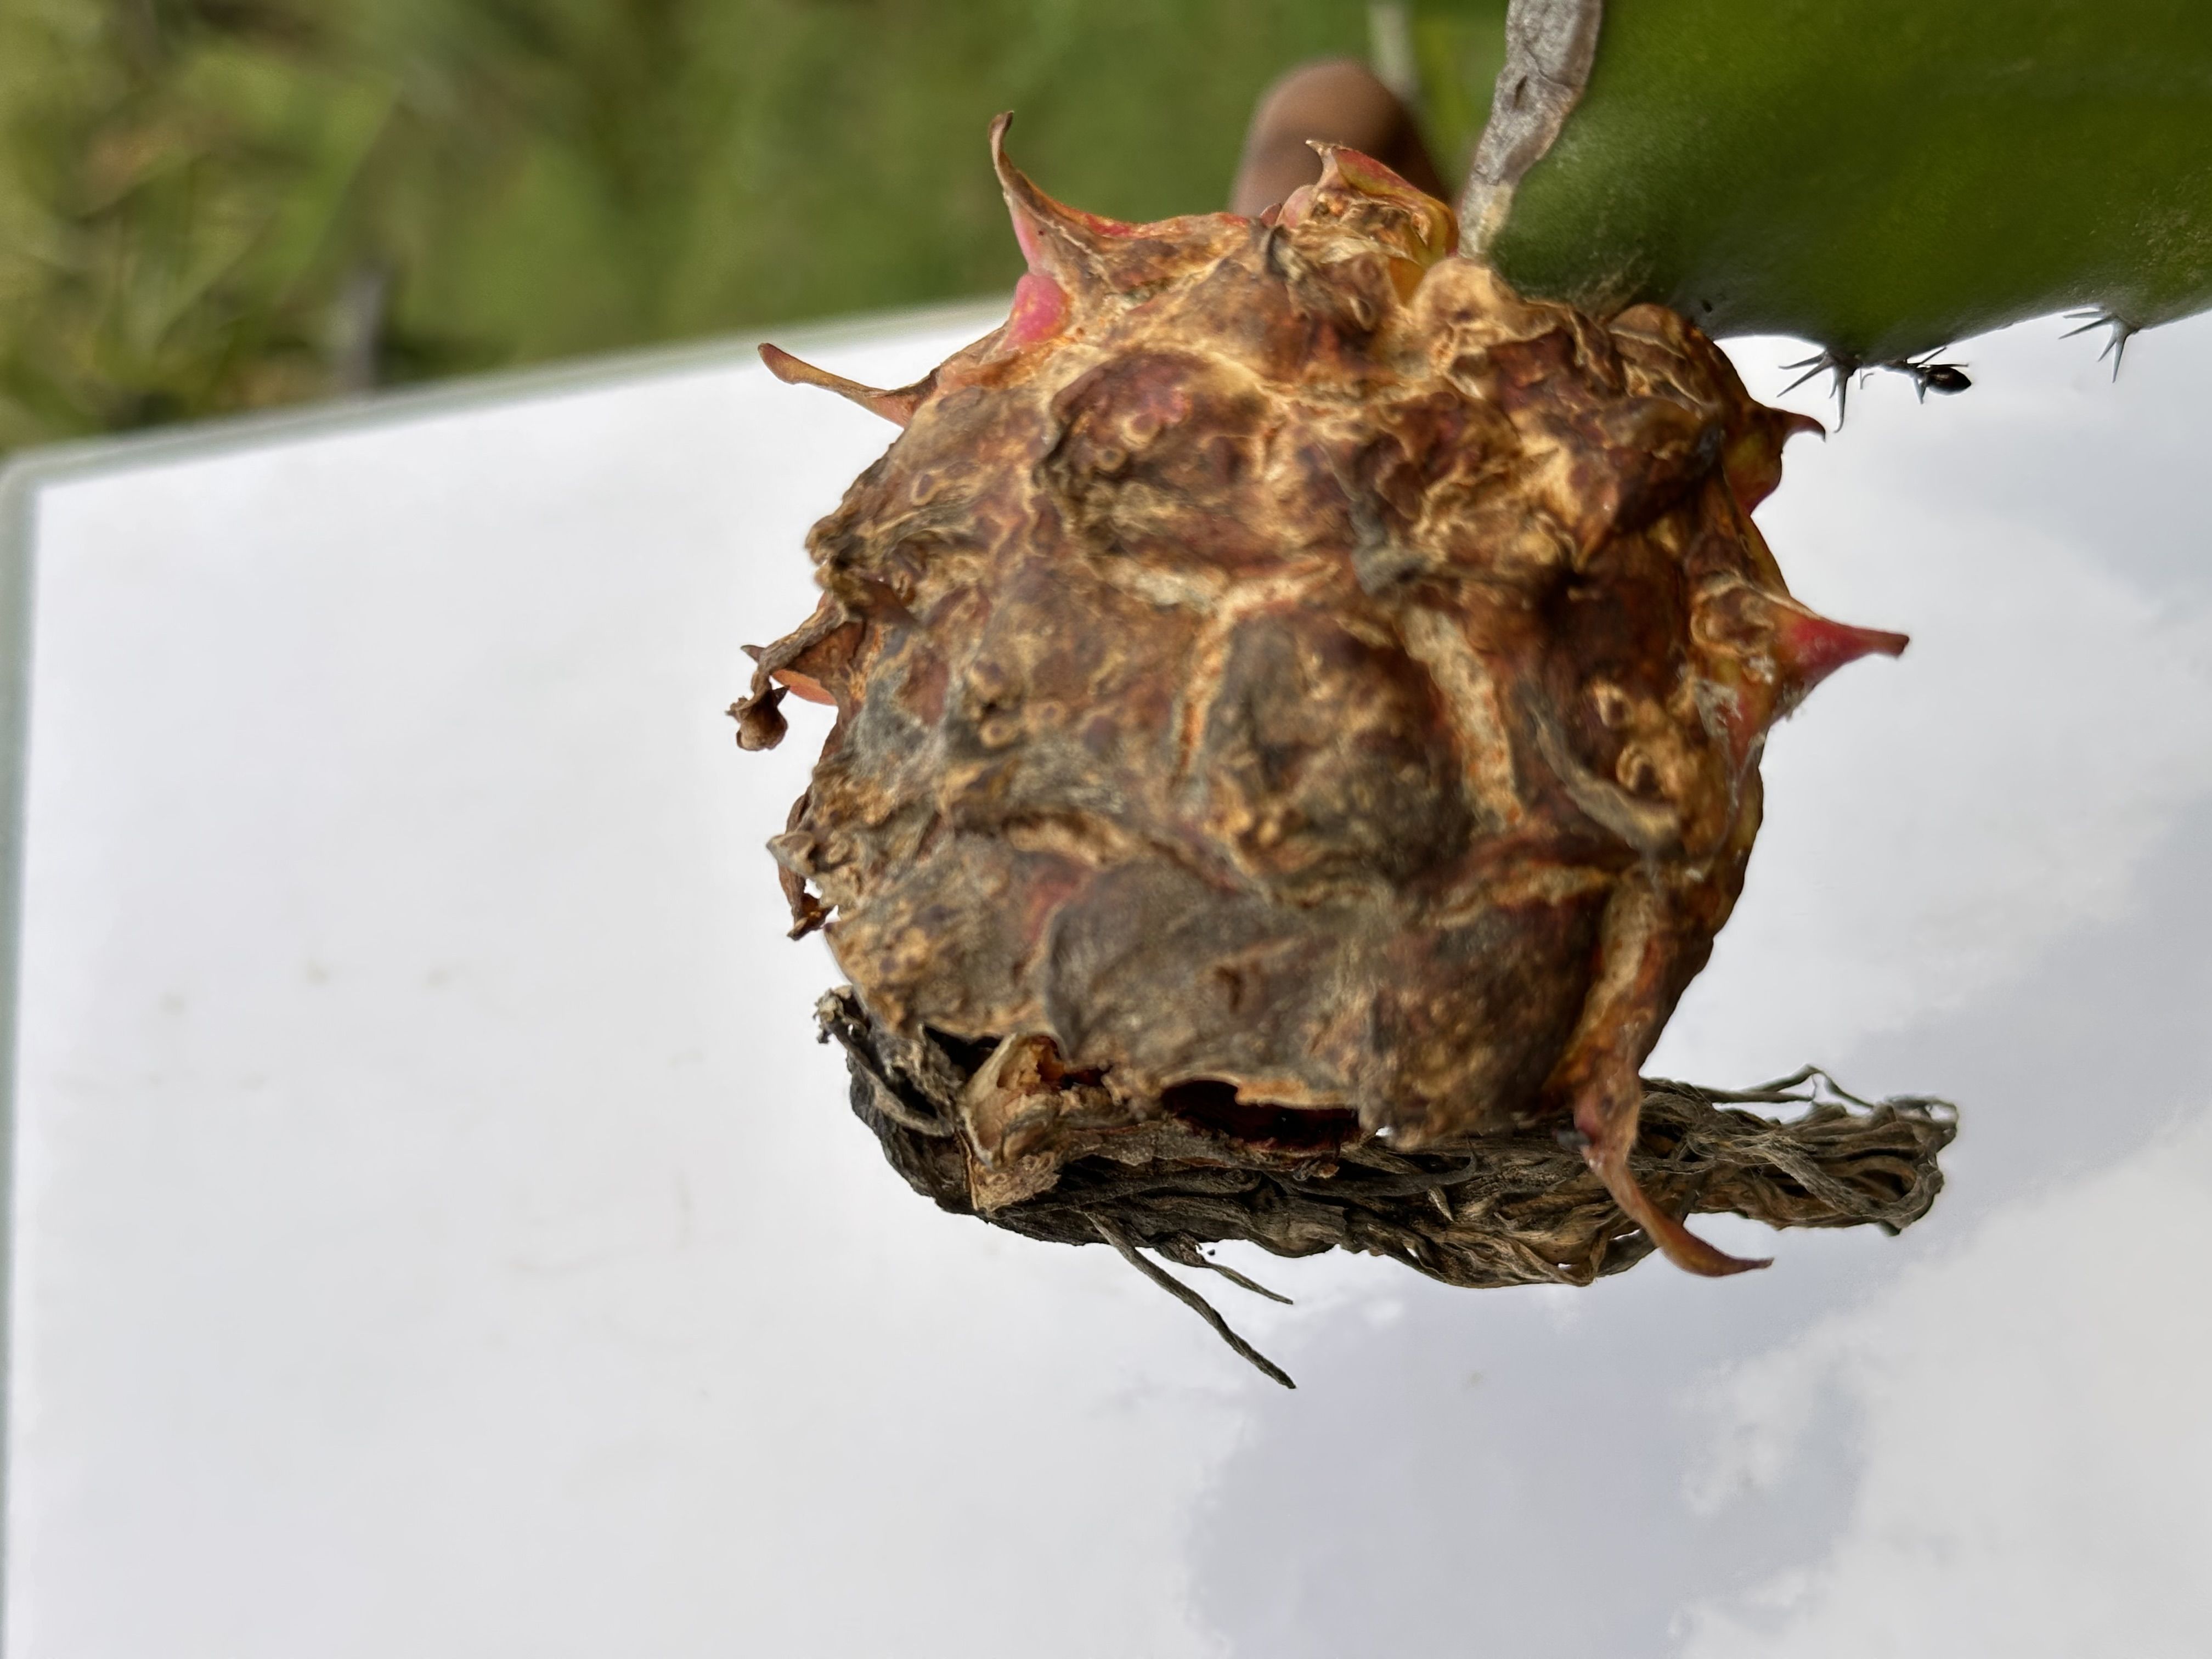
Label: Bad fruit